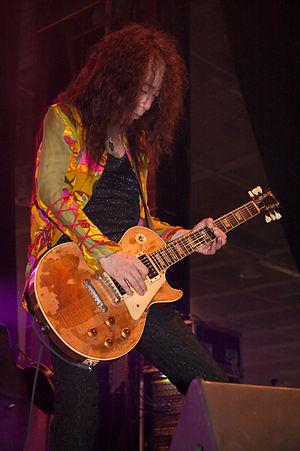
Ra:IN en concert à Japan Expo 2009 (Paris, France).